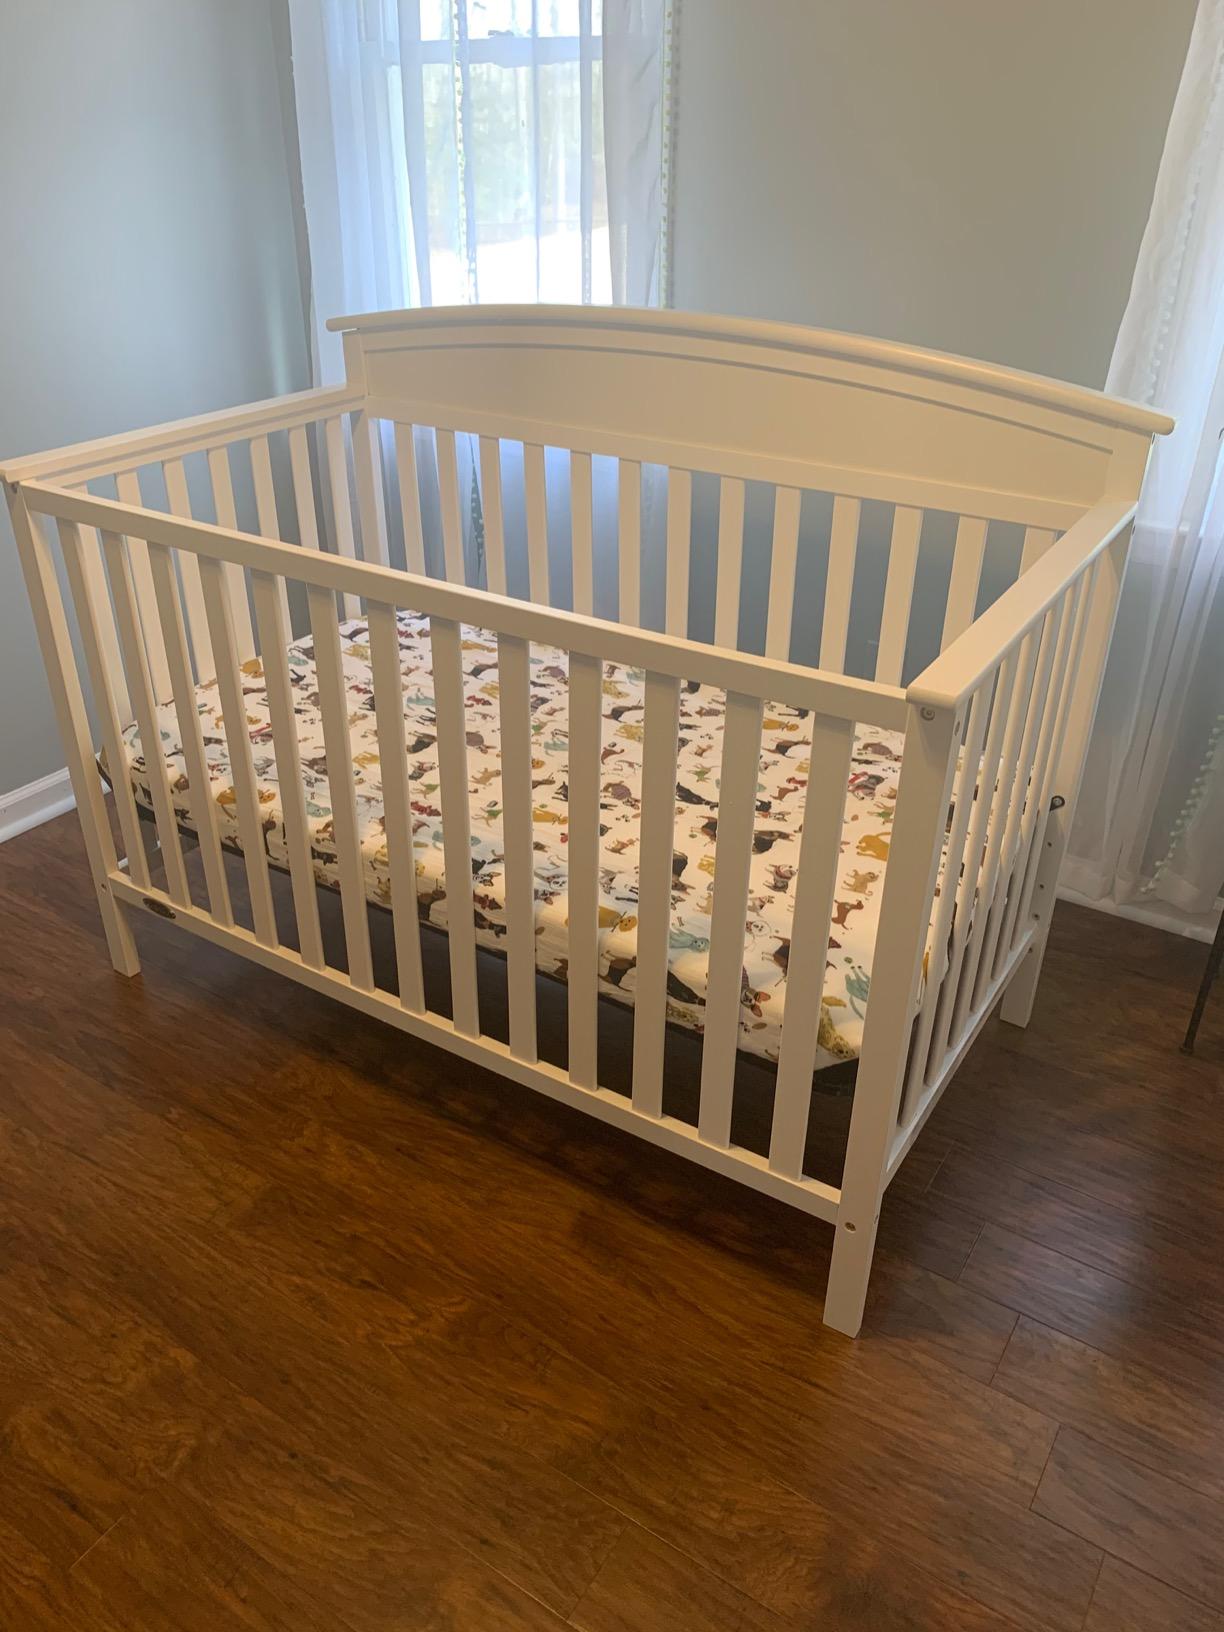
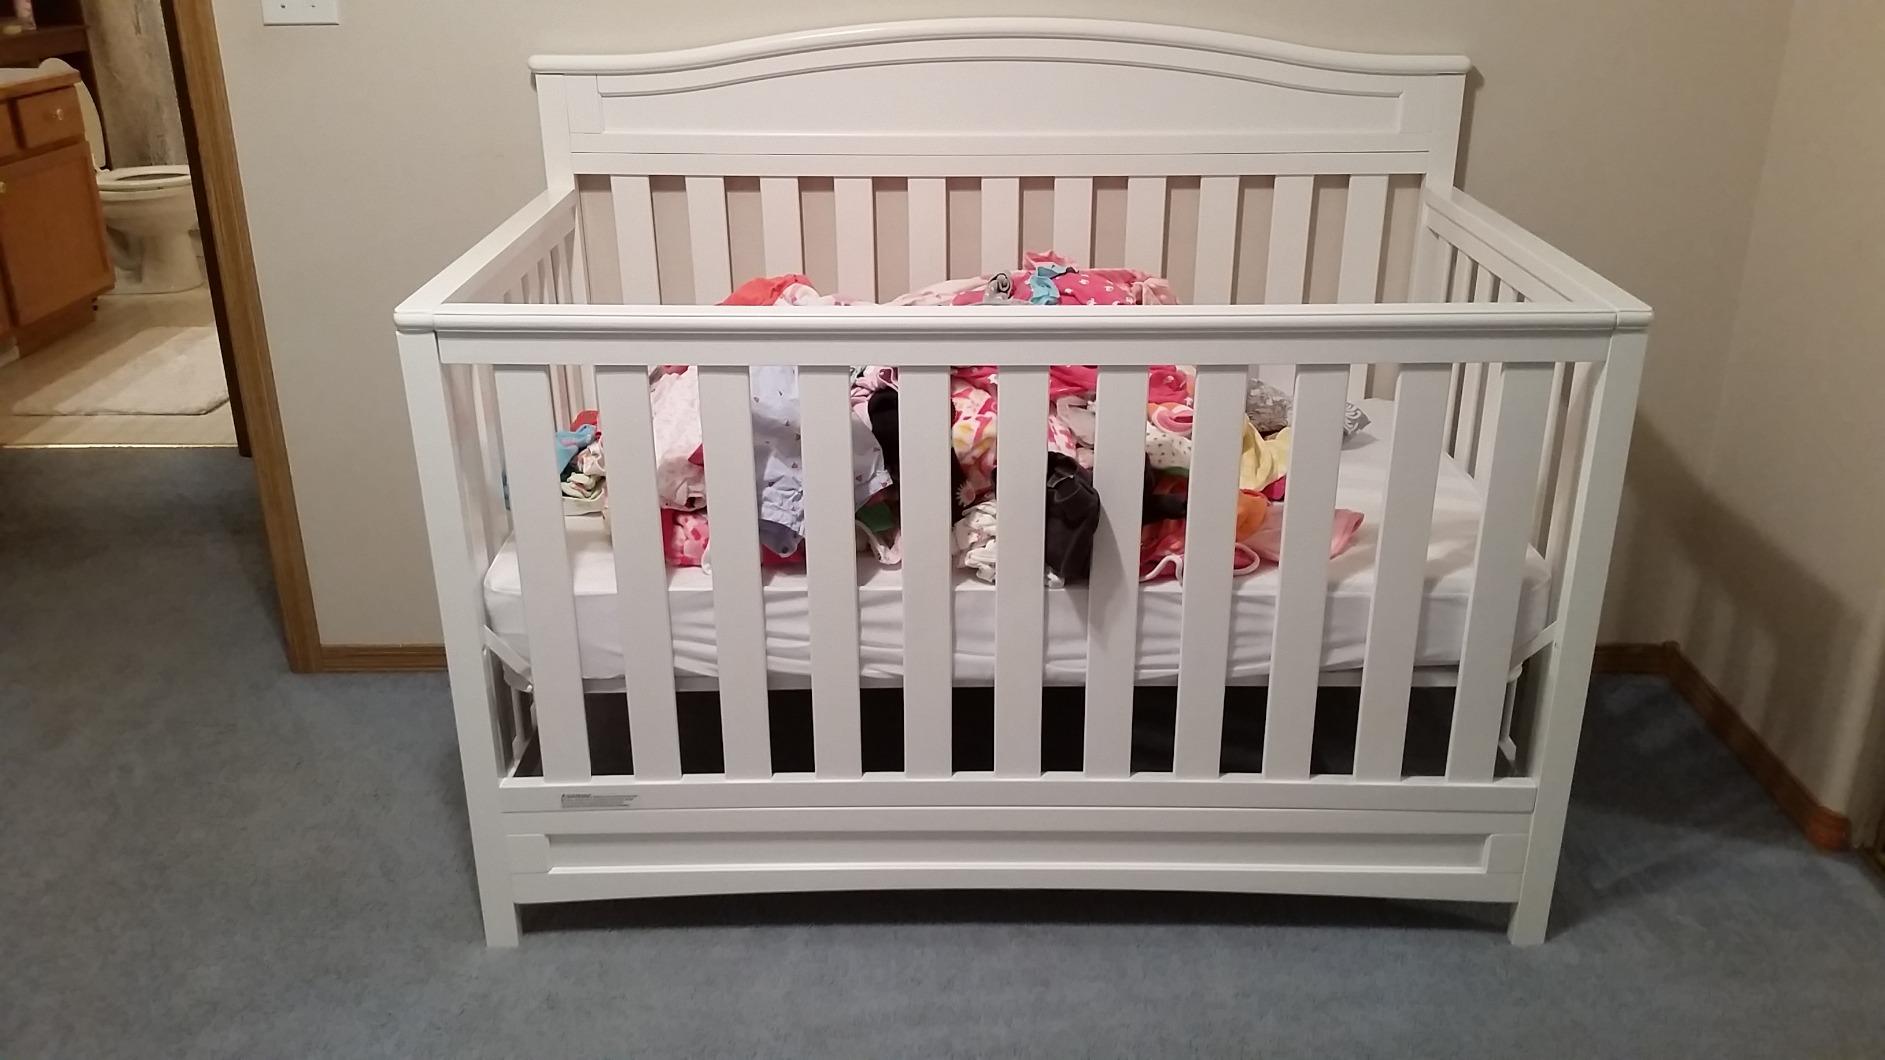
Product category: products_crib
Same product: no